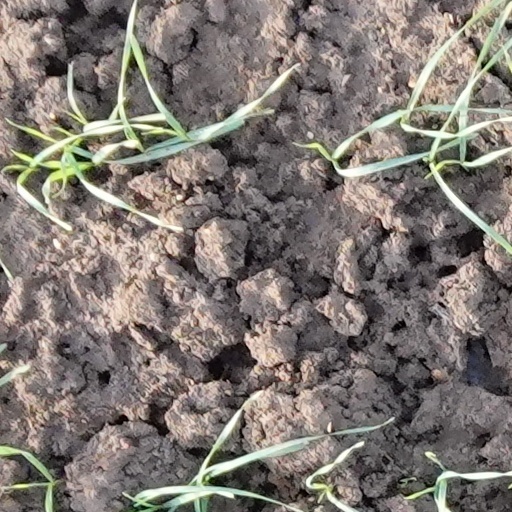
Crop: wheat